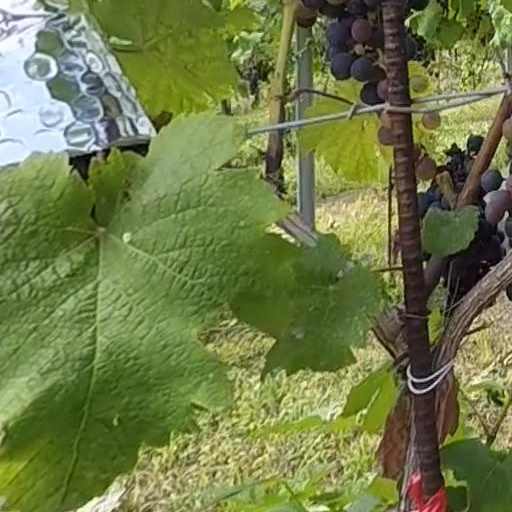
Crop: grape